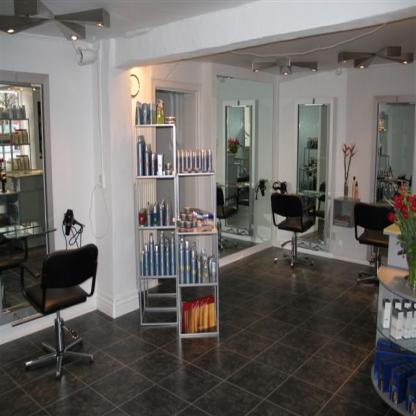
Scene: Indoor